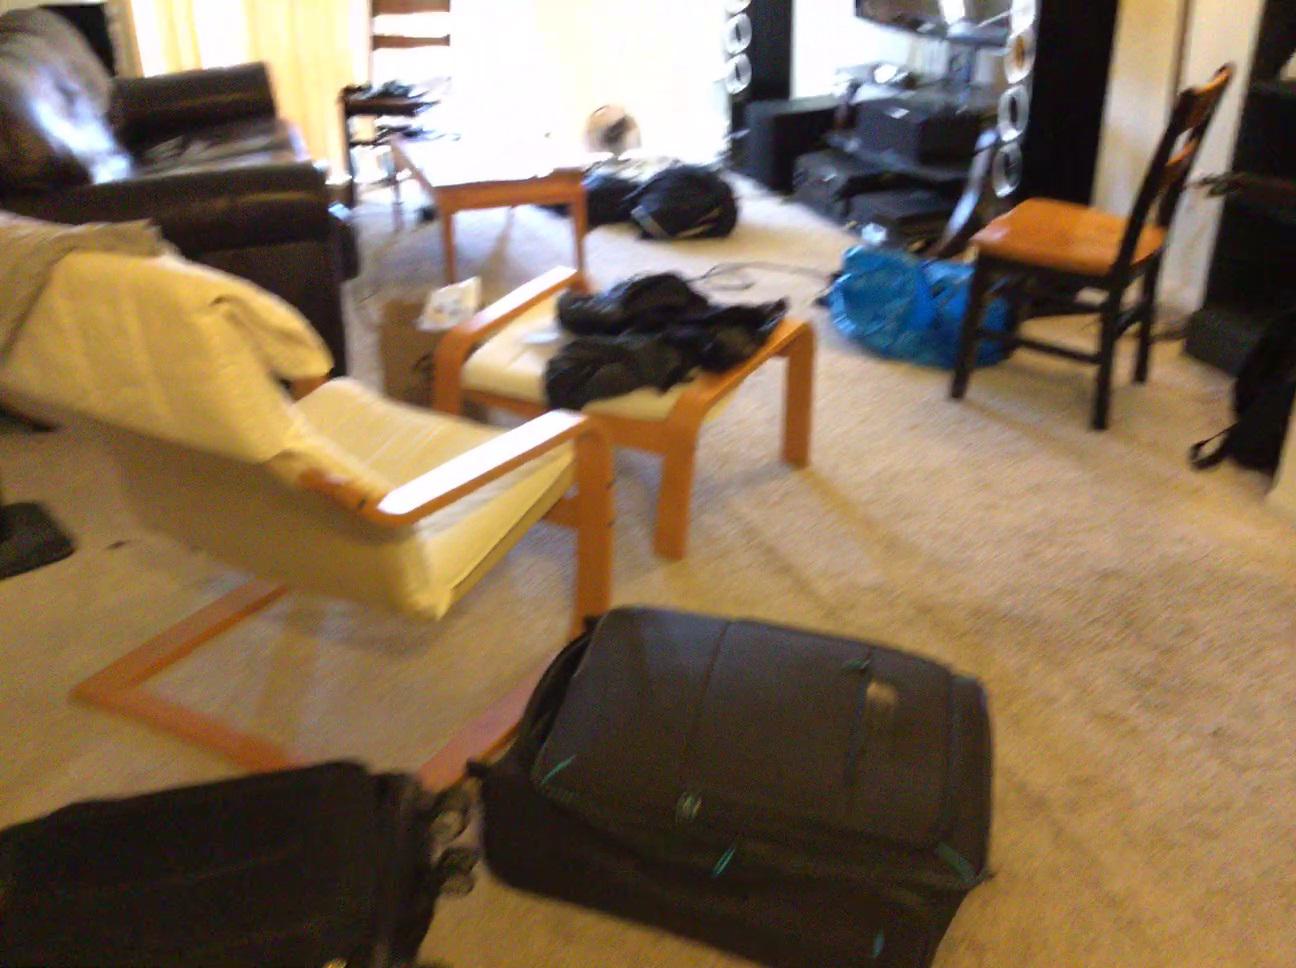
Question: Is the stand left of the telephone from the second object's perspective? Final answer should be yes or no.
Answer: Yes